History of the New York Mets

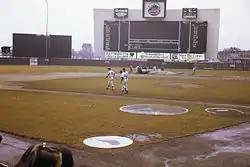
Shea Stadium prior to a Mets versus Philadelphia Phillies game in 1969

The Mets were given very little chance in the 1969 World Series, facing a powerful Baltimore Orioles team that had gone 109–53 in the regular season and included Frank Robinson, Brooks Robinson, and Jim Palmer as well as future Mets manager Davey Johnson, who would make the final out of the Series. Before the series began, pundits predicted Tom Seaver might win the opening game, but that the Mets would have trouble winning again in the World Series. As it turned out, just the opposite occurred; Seaver was roughed up, allowing four runs in the opener, which he lost—but the Mets' pitching shut down the Orioles after that, holding them to just five runs over the next four games, to win the World Series 4 games to 1. Seaver got his revenge in game four, pitching all 10 innings of a 2–1 victory.